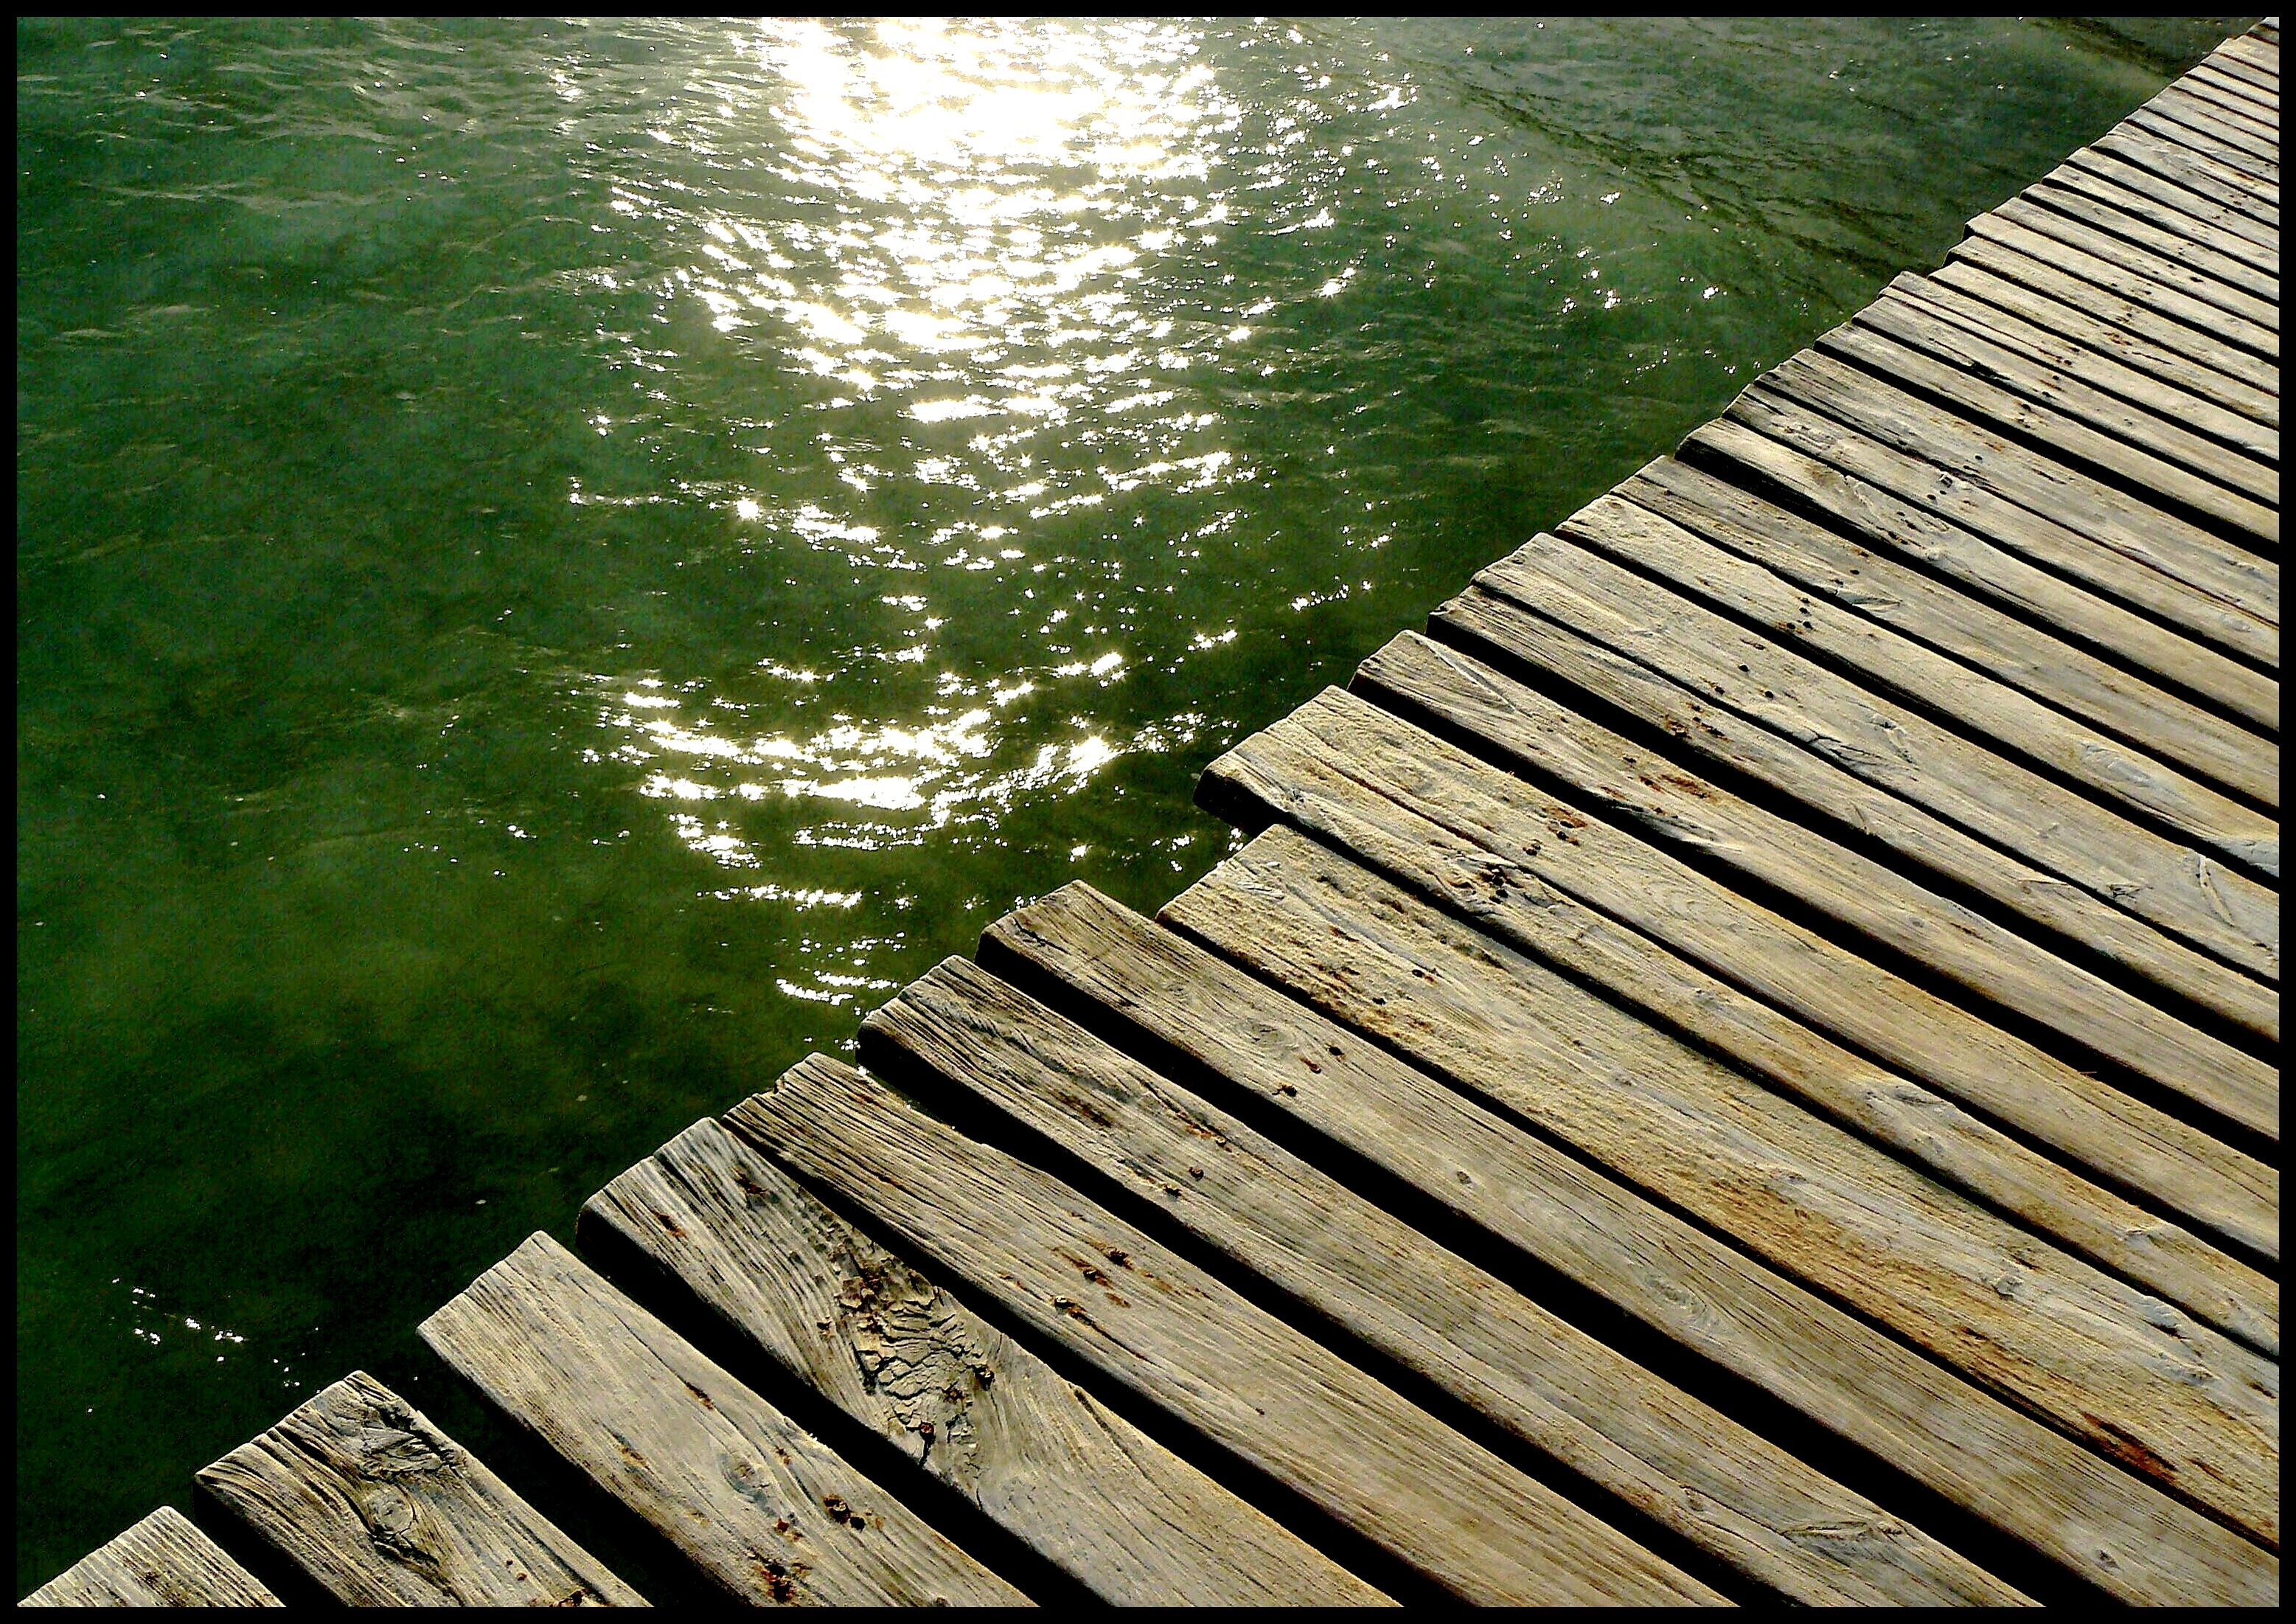
sea, water, grass, wood, lawn, sunlight, leaf, wave, floor, perspective, wall, pier, web, line, green, reflection, soil, rest, jetty, lighting, close up, bank, boards, reflections, diagonal, mirroring, sea water, wooden boards, flooring, wooden beams, fishing pier, road surface, wooden ceiling, outdoor structure